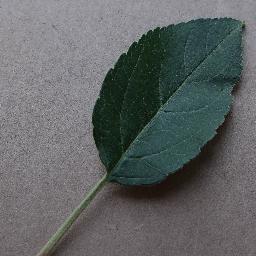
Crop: apple
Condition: healthy